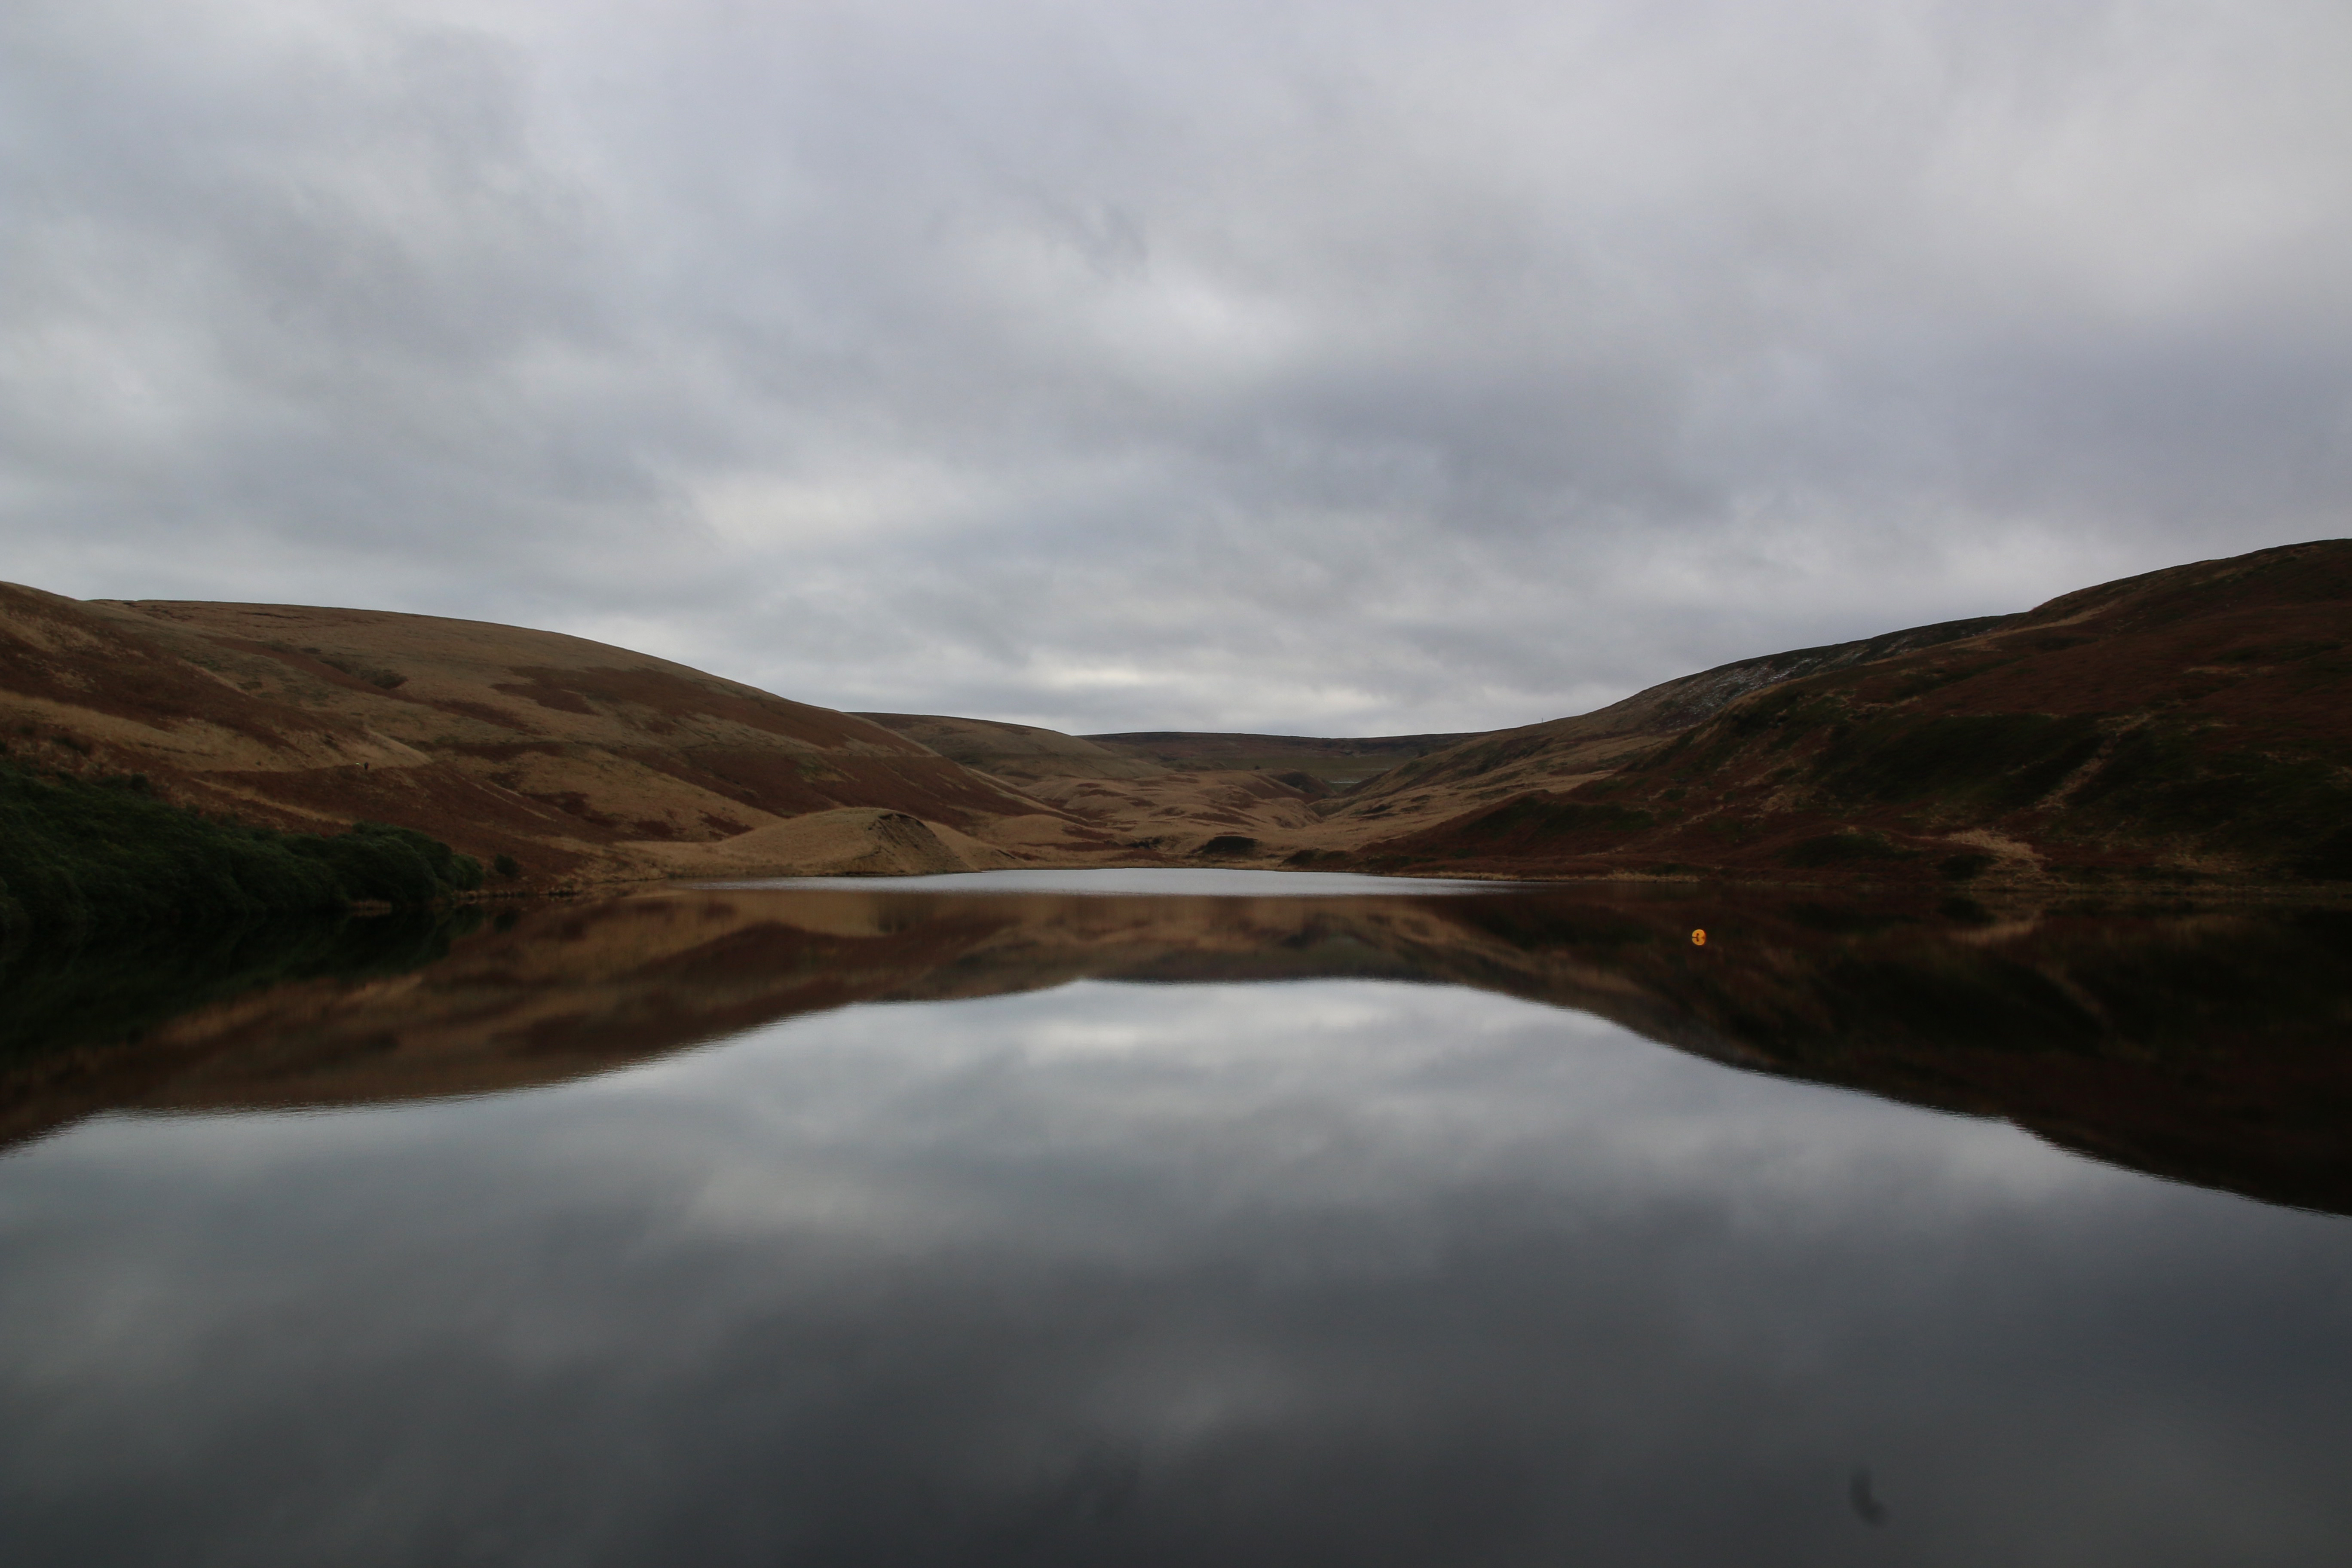
landscape, sea, coast, water, nature, rock, wilderness, mountain, cloud, sky, morning, hill, lake, river, reflection, fjord, reservoir, highland, body of water, fell, loch, atmospheric phenomenon, mountainous landforms